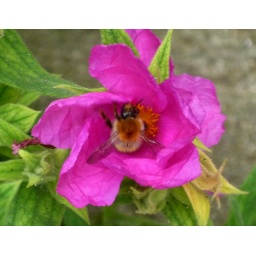
Bee in pink flower